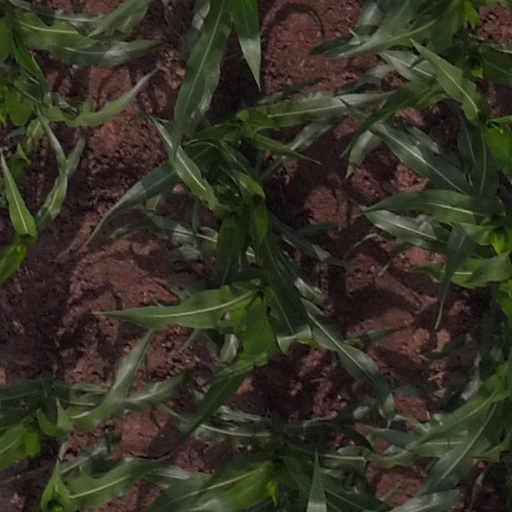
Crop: maize; corn